Yuli Edelstein

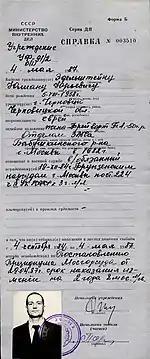
Edelstein's prison release record from the Moscow MVD, 1987

Yuli Edelstein was born in Chernivtsi in the Soviet Union (now Ukraine) to a Jewish family. His mother, Anita Edelstein, was Jewish, while his father, Yuri Edelstein, is the son of a Jewish father and Christian mother. Both converted to Christianity and Yuri is now a Russian Orthodox priest in Karabanovo of Kostroma Oblast named Father Georgy. While his parents taught at universities in the countryside, Edelstein was raised by his maternal grandparents. His grandfather had taught himself Hebrew at the age of 70 and used to listen to the Voice of Israel on a shortwave radio. When Edelstein's grandfather died, Yuli began to study Hebrew and read books such as "Exodus" by Leon Uris.